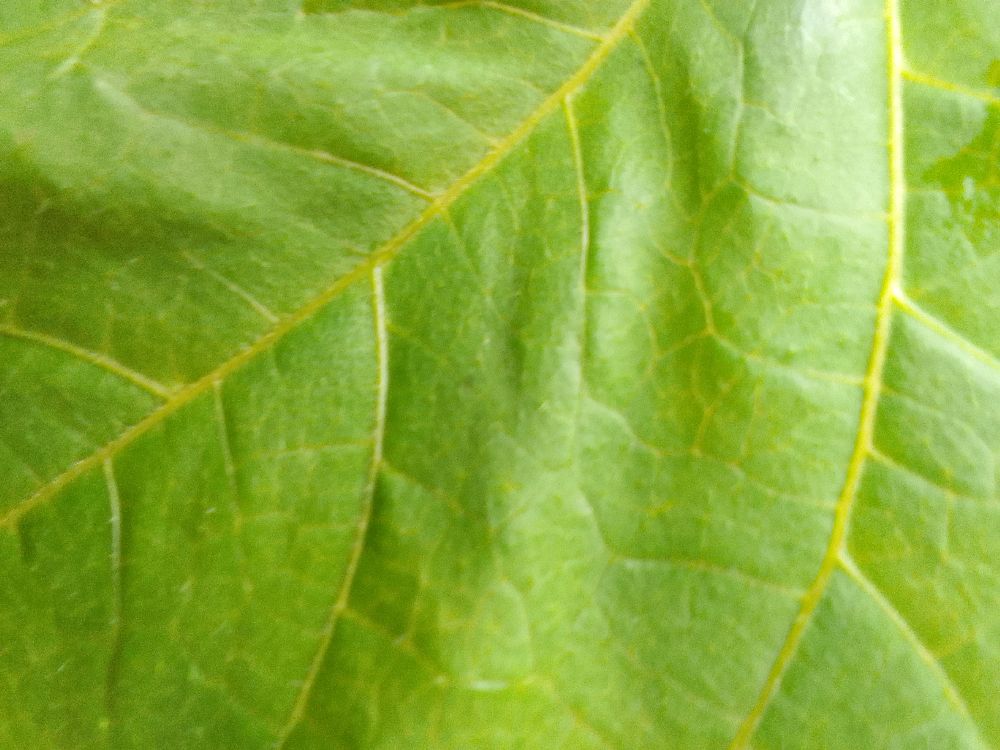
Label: healthy